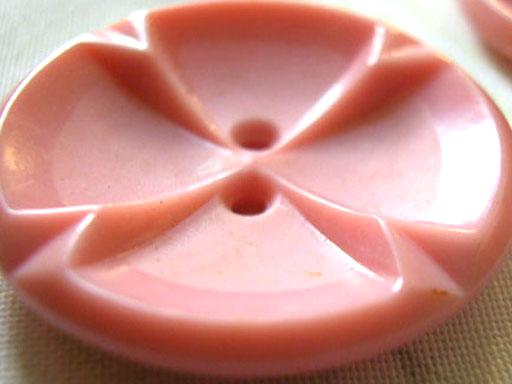
Material: plastic